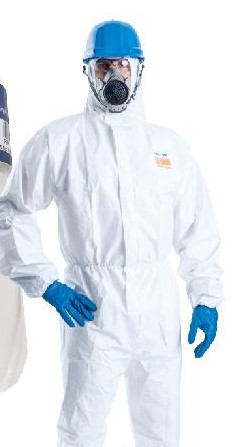
Objects detected:
Face_Shield
Mask
Goggles
Gloves
Gloves
Coverall